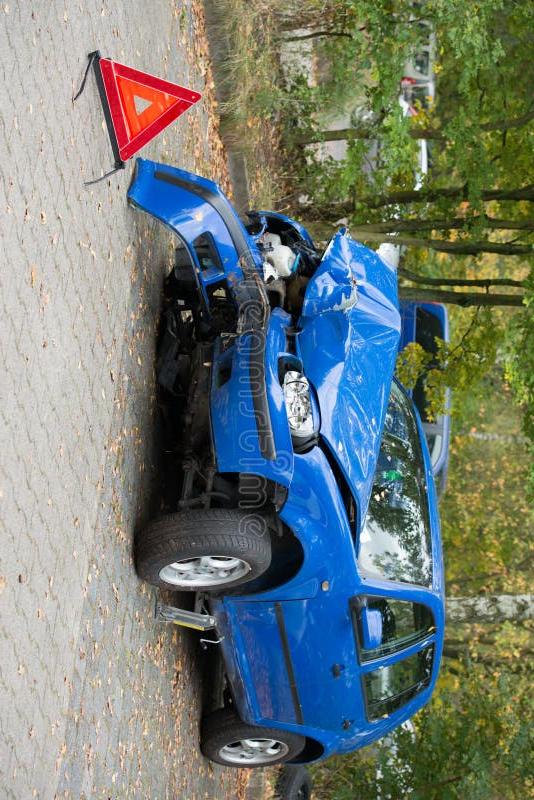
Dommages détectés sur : pare-choc avant, capot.
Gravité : majeur